Baseball

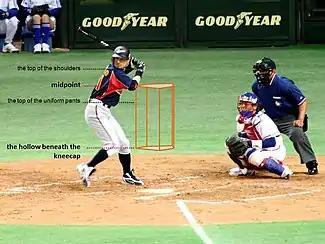
The strike zone determines the result of most pitches, and varies in vertical length for each batter.

A pitch that is not hit into the field of play is called either a strike or a ball. A batter against whom three strikes are recorded strikes out. A batter against whom four balls are recorded is awarded a base on balls or walk, a free advance to first base. (A batter may also freely advance to first base if the batter's body or uniform is struck by a pitch outside the strike zone, provided the batter does not swing and attempts to avoid being hit.) Crucial to determining balls and strikes is the umpire's judgment as to whether a pitch has passed through the strike zone, a conceptual area above home plate extending from the midpoint between the batter's shoulders and belt down to the hollow of the knee. Any pitch which does not pass through the strike zone is called a ball, unless the batter either swings and misses at the pitch, or hits the pitch into foul territory; an exception generally occurs if the ball is hit into foul territory when the batter already has two strikes, in which case neither a ball nor a strike is called.